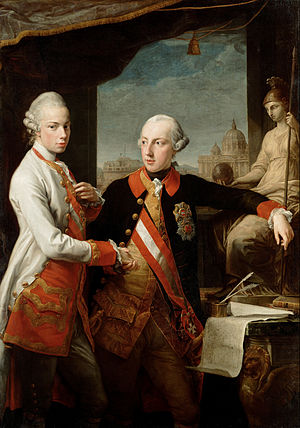
Leopold 2. (Tysk-romerske rige) / Biografi
Den unge Storhertug Peter Leopold (til venstre) med sin bror Kejser Josef 2.